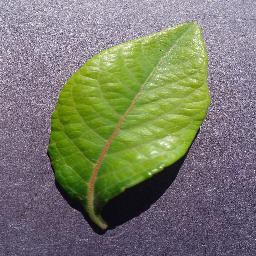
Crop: blueberry
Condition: healthy